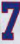
Number: 7